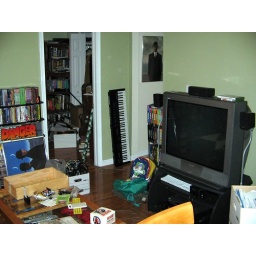
Here's the TV in the living room and a peek at the computer room beyond.